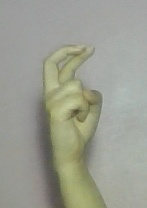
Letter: zay